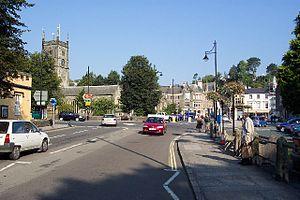
Tavistock est une ville du Devon, en Angleterre. Au moment du recensement de 2001, sa population était de 11 018 habitants.